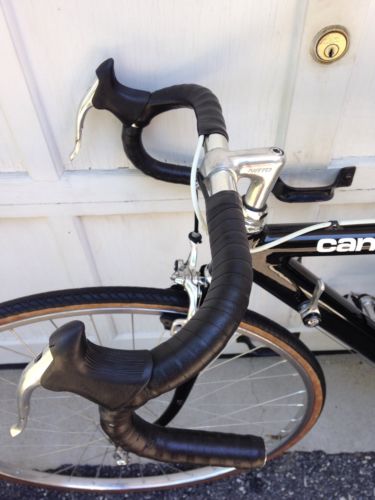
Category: bicycle